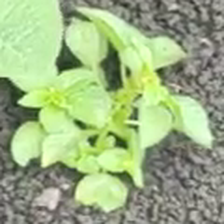
Weed species: Kena_(Commplina_benghalensio)